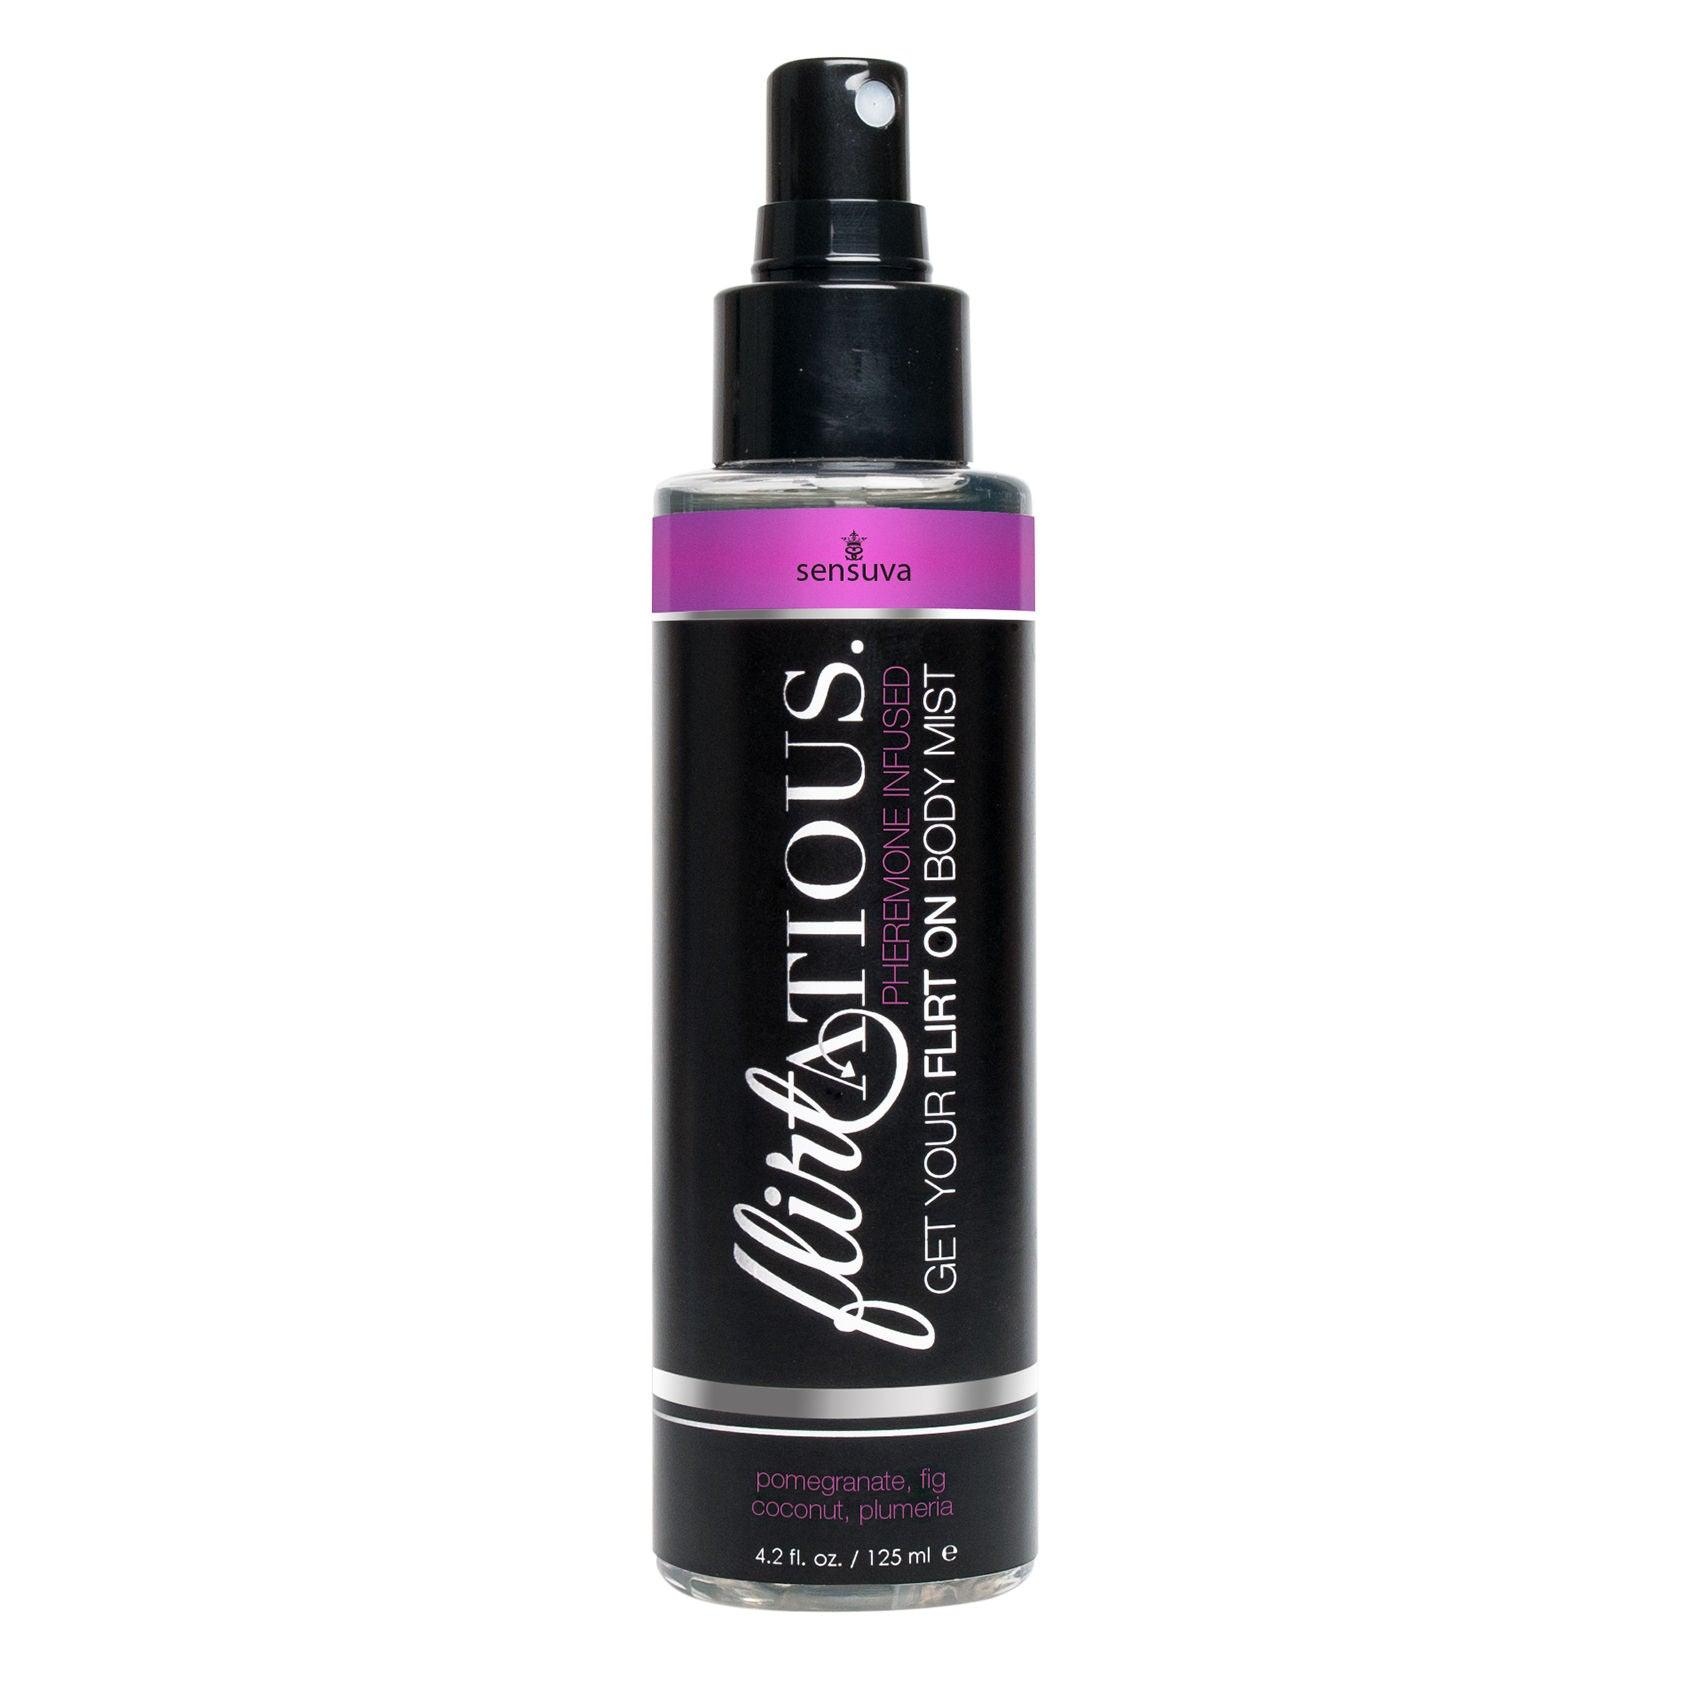
Flirtatious Pheromone Infused Body Mist - Pomegranate, Fig, & Plumeria - 4.2 fl.oz /125ml
Top off your beauty routine with a boost of sexual confidence and smelling oh-so-sexy! Flirtatious is a scented body spray infused with gender-friendly pheromones and essential oils. Pomegranate, Fig Coconut, & Plumeria scent in a 4.2 fl.oz. (125mL) spray bottle.
Brand: Sensuva
Category: Health & Beauty > Personal Care > Cosmetics > Perfumes & Colognes